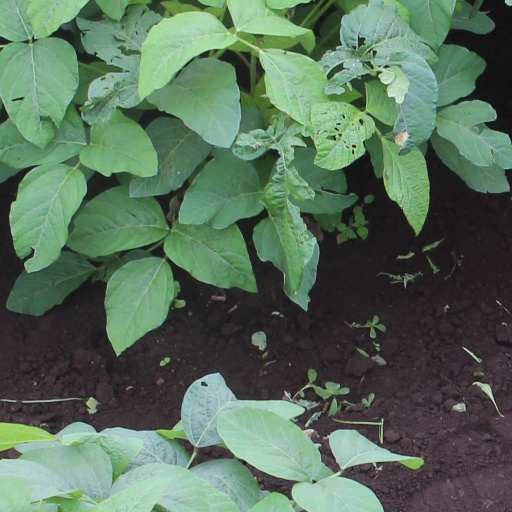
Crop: soybean